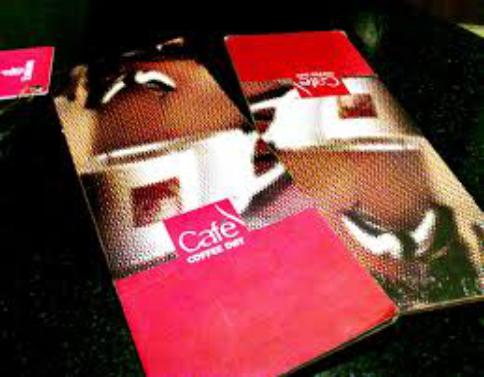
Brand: Cafe Coffee Day
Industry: Food